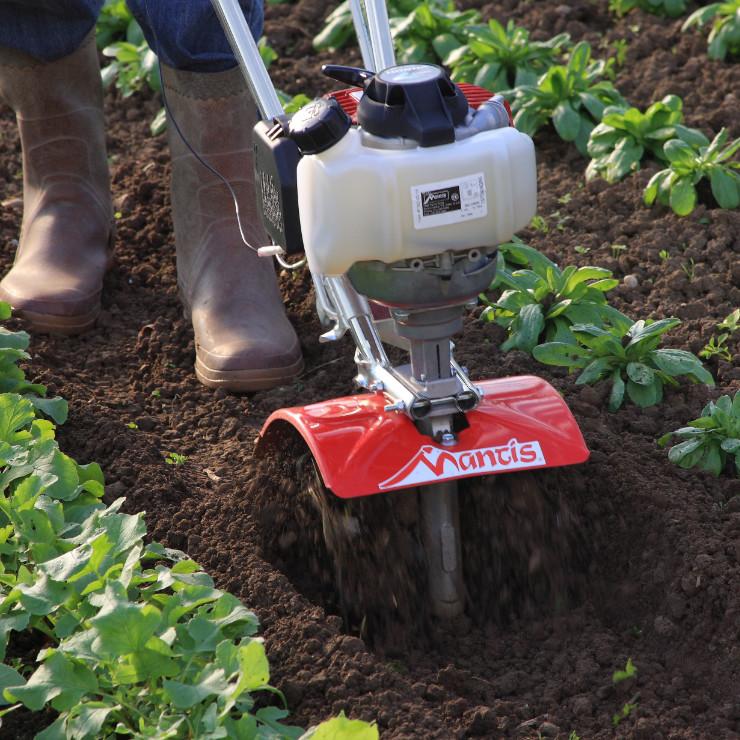
Mboga za majani zimepandwa shambani huku moja ya mashine inayotumika kwenye kilimo ikiendelea kuchimba mashimo katikati ya matuta, ili kutandika mabomba yanayotumika maalumu kwa ajili ya kumwagilia.